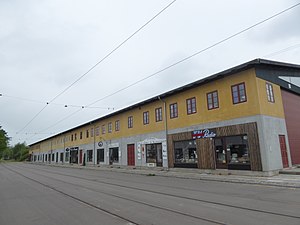
Sporvejsmuseet Skjoldenæsholm / Bygninger og udstillinger
Remise 3 med butikskulisser.
Sporvejsmuseet Skjoldenæsholm er et museum for sporvogne og busser, der ligger ved herregården Skjoldenæsholm på Midtsjælland mellem Ringsted og Hvalsø. Museet blev indviet 26. maj 1978 og er efterfølgende blevet udbygget, så det i dag er et af de fem førende af sin art i verden. Museet anlægges og drives af ca. 150 frivillige medlemmer af Sporvejshistorisk Selskab, der også står for restaurering og vedligeholdelse.